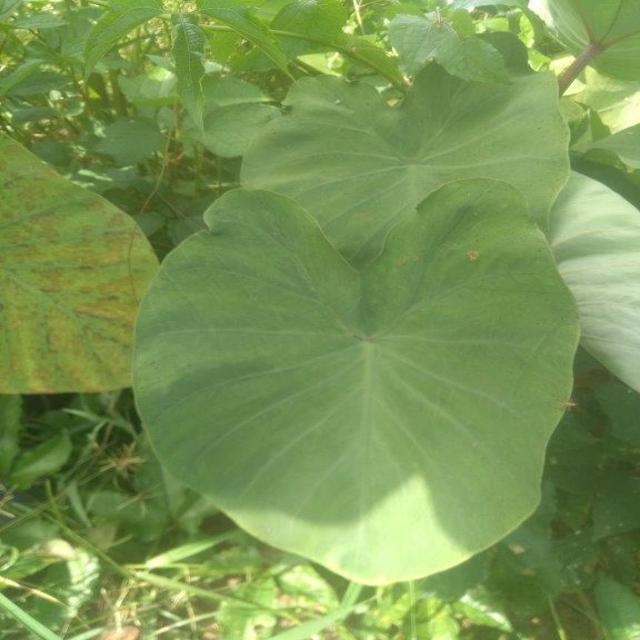
Label: Healthy